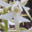
Label: orchid